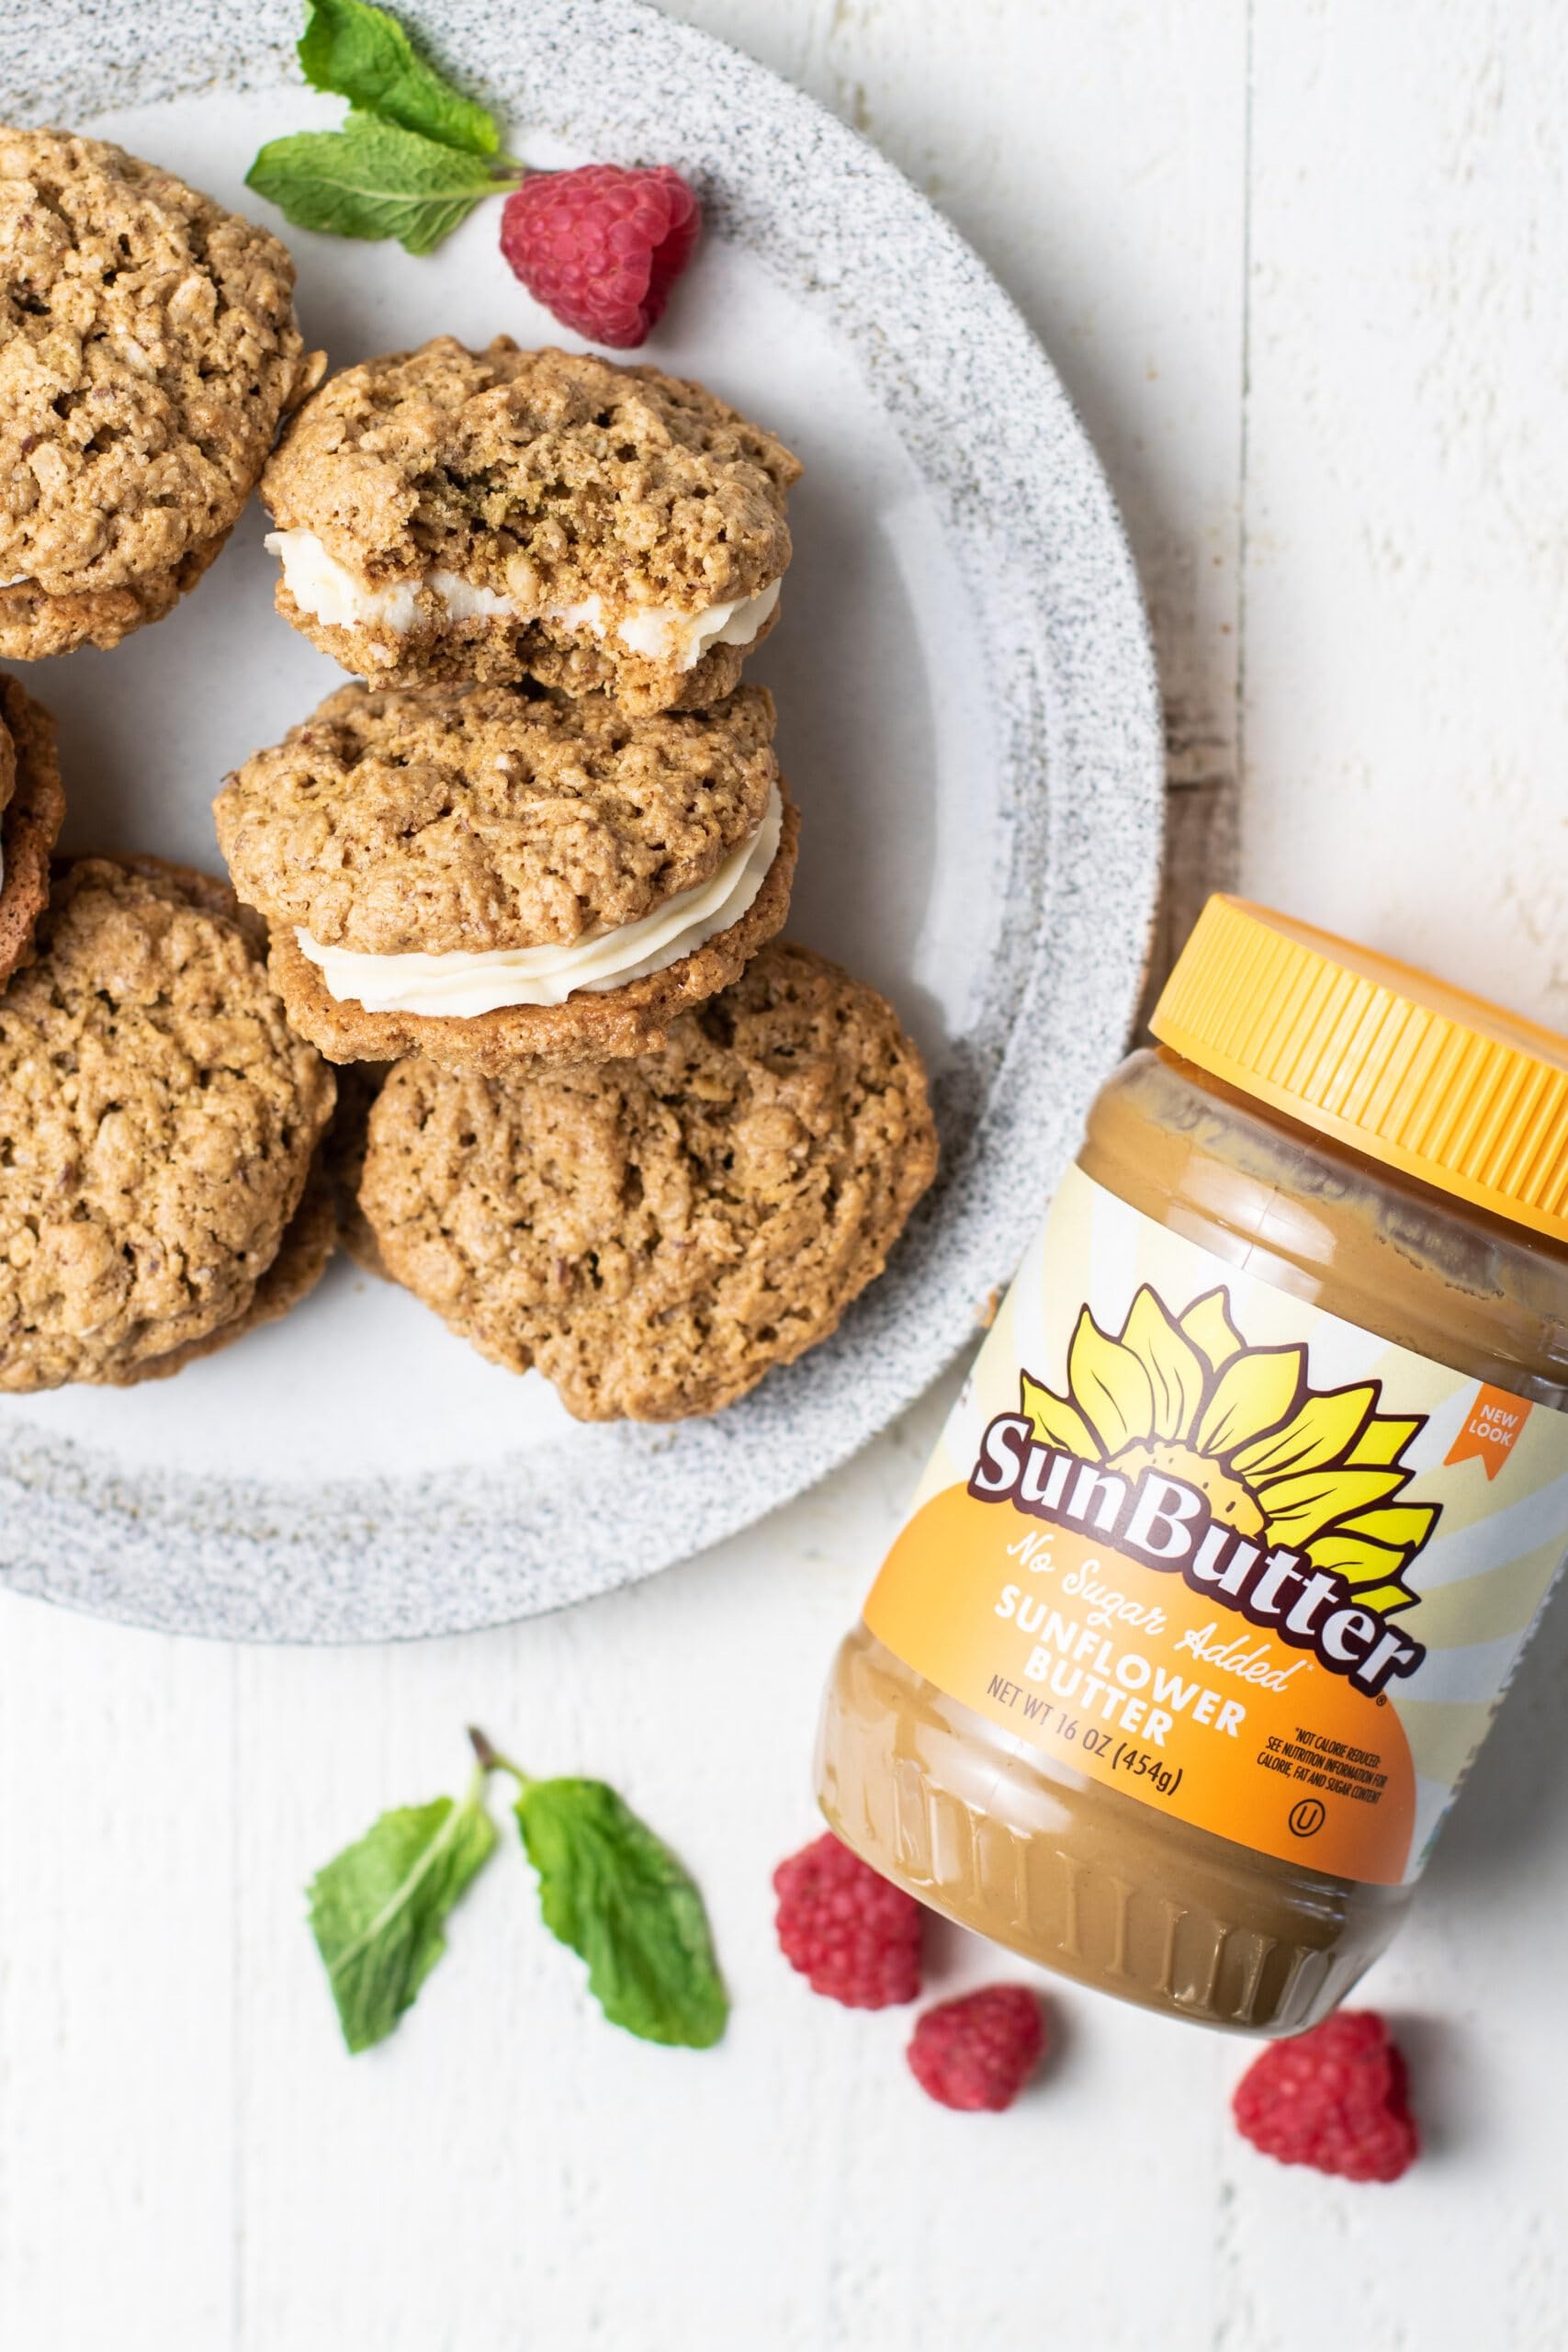
Item Name: SUNBUTTER Original No-Sugar Added Sunflower Butter, 454 GR
Value: 16.01
Unit: Ounce

Price: 7.69